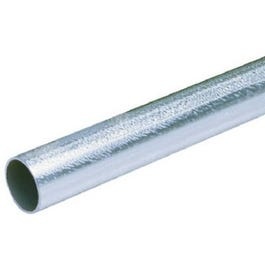
EMT Conduit, Steel, Thinwall, 1-In. x 10-Ft.
1" x 10' emt conduit, electrical metallic tubing, steel, thinwall.
Brand: Various
Category: Hardware > Power & Electrical Supplies > Conduit & Housings > Electrical Conduit > Rigid Electrical Conduit